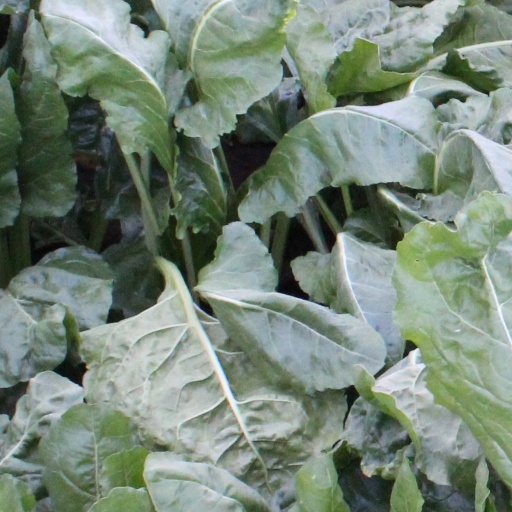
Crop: sugar beet